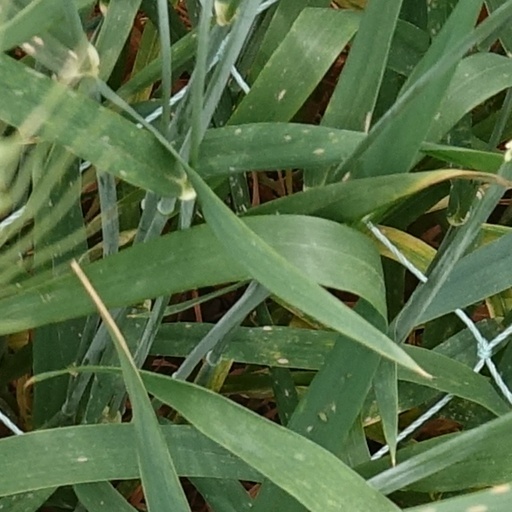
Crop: wheat